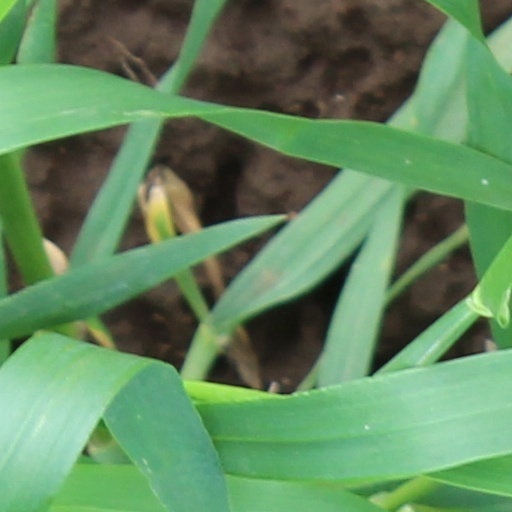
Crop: wheat